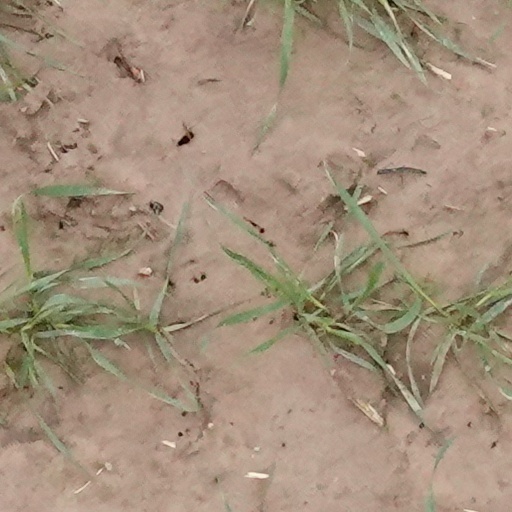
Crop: wheat